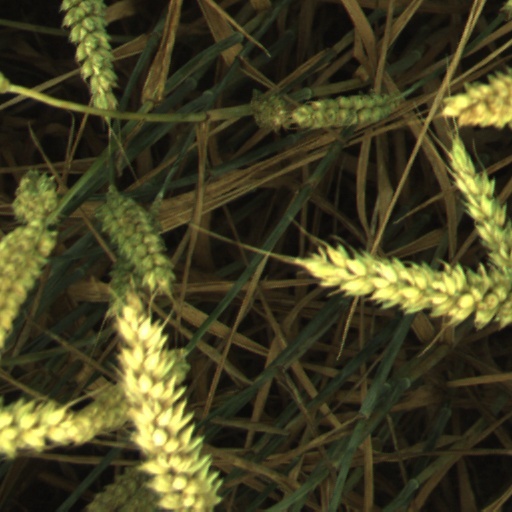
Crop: wheat